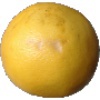
Label: Grapefruit White 1